The Sound of a Wild Snail Eating

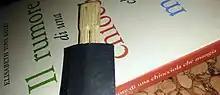
2018 Italian edition by Marsilio

A short movie (15'), inspired by the book and directed by Elisabeth Tova Bailey herself, was presented in 2019 at the 8th edition of the Brattleboro Film Festival and entered the "official selection" of the 2019 "American Conservation Film Festival"